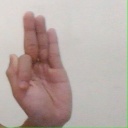
अक्षर: फ